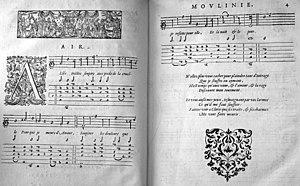
Airs de cour de E. Moulinié imprimé à Paris.
L’air de cour est un genre musical qui naît en France à la fin du XVIᵉ siècle et qui va s'épanouir jusqu'au milieu du XVIIᵉ siècle où il disparaîtra assez rapidement.